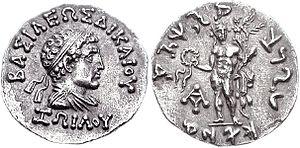
L'expression royaumes indo-grecs correspond à une situation politique complexe sur un ensemble de territoires hellénistiques aux frontières imprécises et mobiles, qui correspondent actuellement en partie à l'Afghanistan, au nord du Pakistan et au nord-ouest de l'Inde. Ces royaumes dépendaient du royaume gréco-bactrien qui s'étendait au Nord de l'Afghanistan et dans le Sud de l'Ouzbékistan et du Tadjikistan actuels. Il s'agit des territoires indiens conquis par Alexandre le Grand, perdus presque totalement par Séleucos au profit du nouvel empire Maurya de Chandragupta Maurya en -304 et reconquis par les Gréco-Bactriens entre la fin du siège de Bactres en -206 et la mort d'Euthydème vers -200, à la faveur de la dislocation de l'empire Maurya et du retour de l'armée du roi séleucide Antiochos III vers l'ouest.
Démétrios Iᵉʳ Anikêtos est un roi du royaume gréco-bactrien.
Antimaque Iᵉʳ Théos est un roi gréco-bactrien.